Pyelonephritis

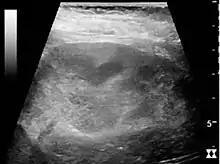
Acute pyelonephritis with increased cortical echogenicity and blurred delineation of the upper pole

Ultrasound findings that indicate pyelonephritis are enlargement of the kidney, edema in the renal sinus or parenchyma, bleeding, loss of corticomedullary differentiation, abscess formation, or an areas of poor blood flow on doppler ultrasound. However, ultrasound findings are seen in only 20–24% of people with pyelonephritis.